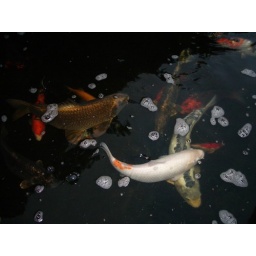
That white fish in the middle is my fav. Carp are funny, very like dogs in a way.